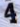
Number: 4